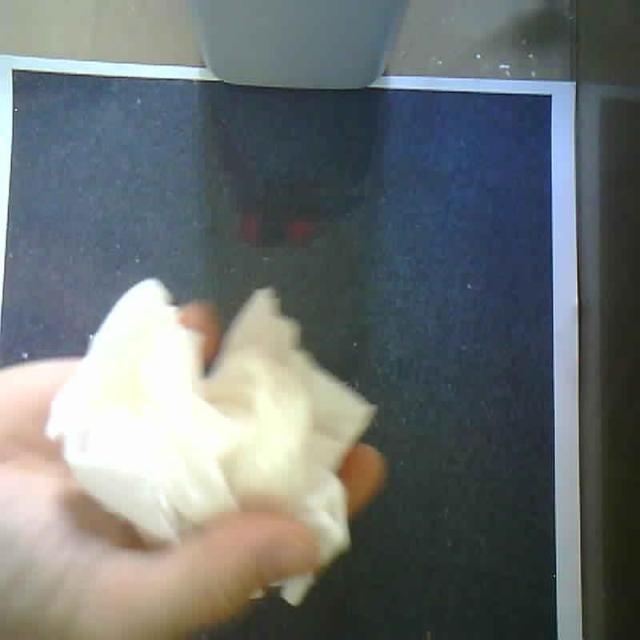
Label: tissues